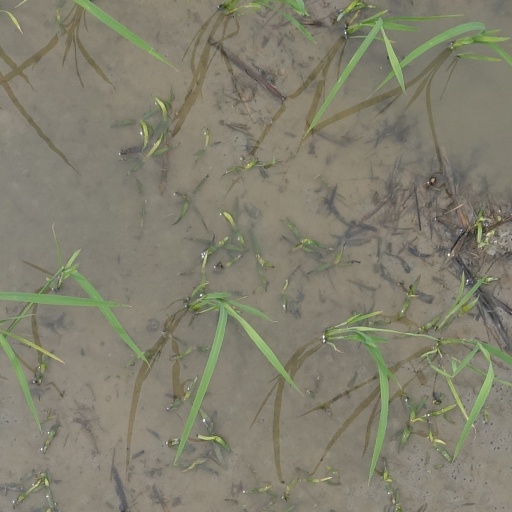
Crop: rice